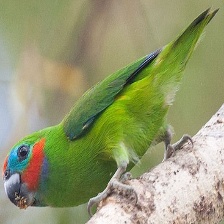
Species: DOUBLE EYED FIG PARROT
Scientific name: CYCLOPSITTA DIOPHTHALMA